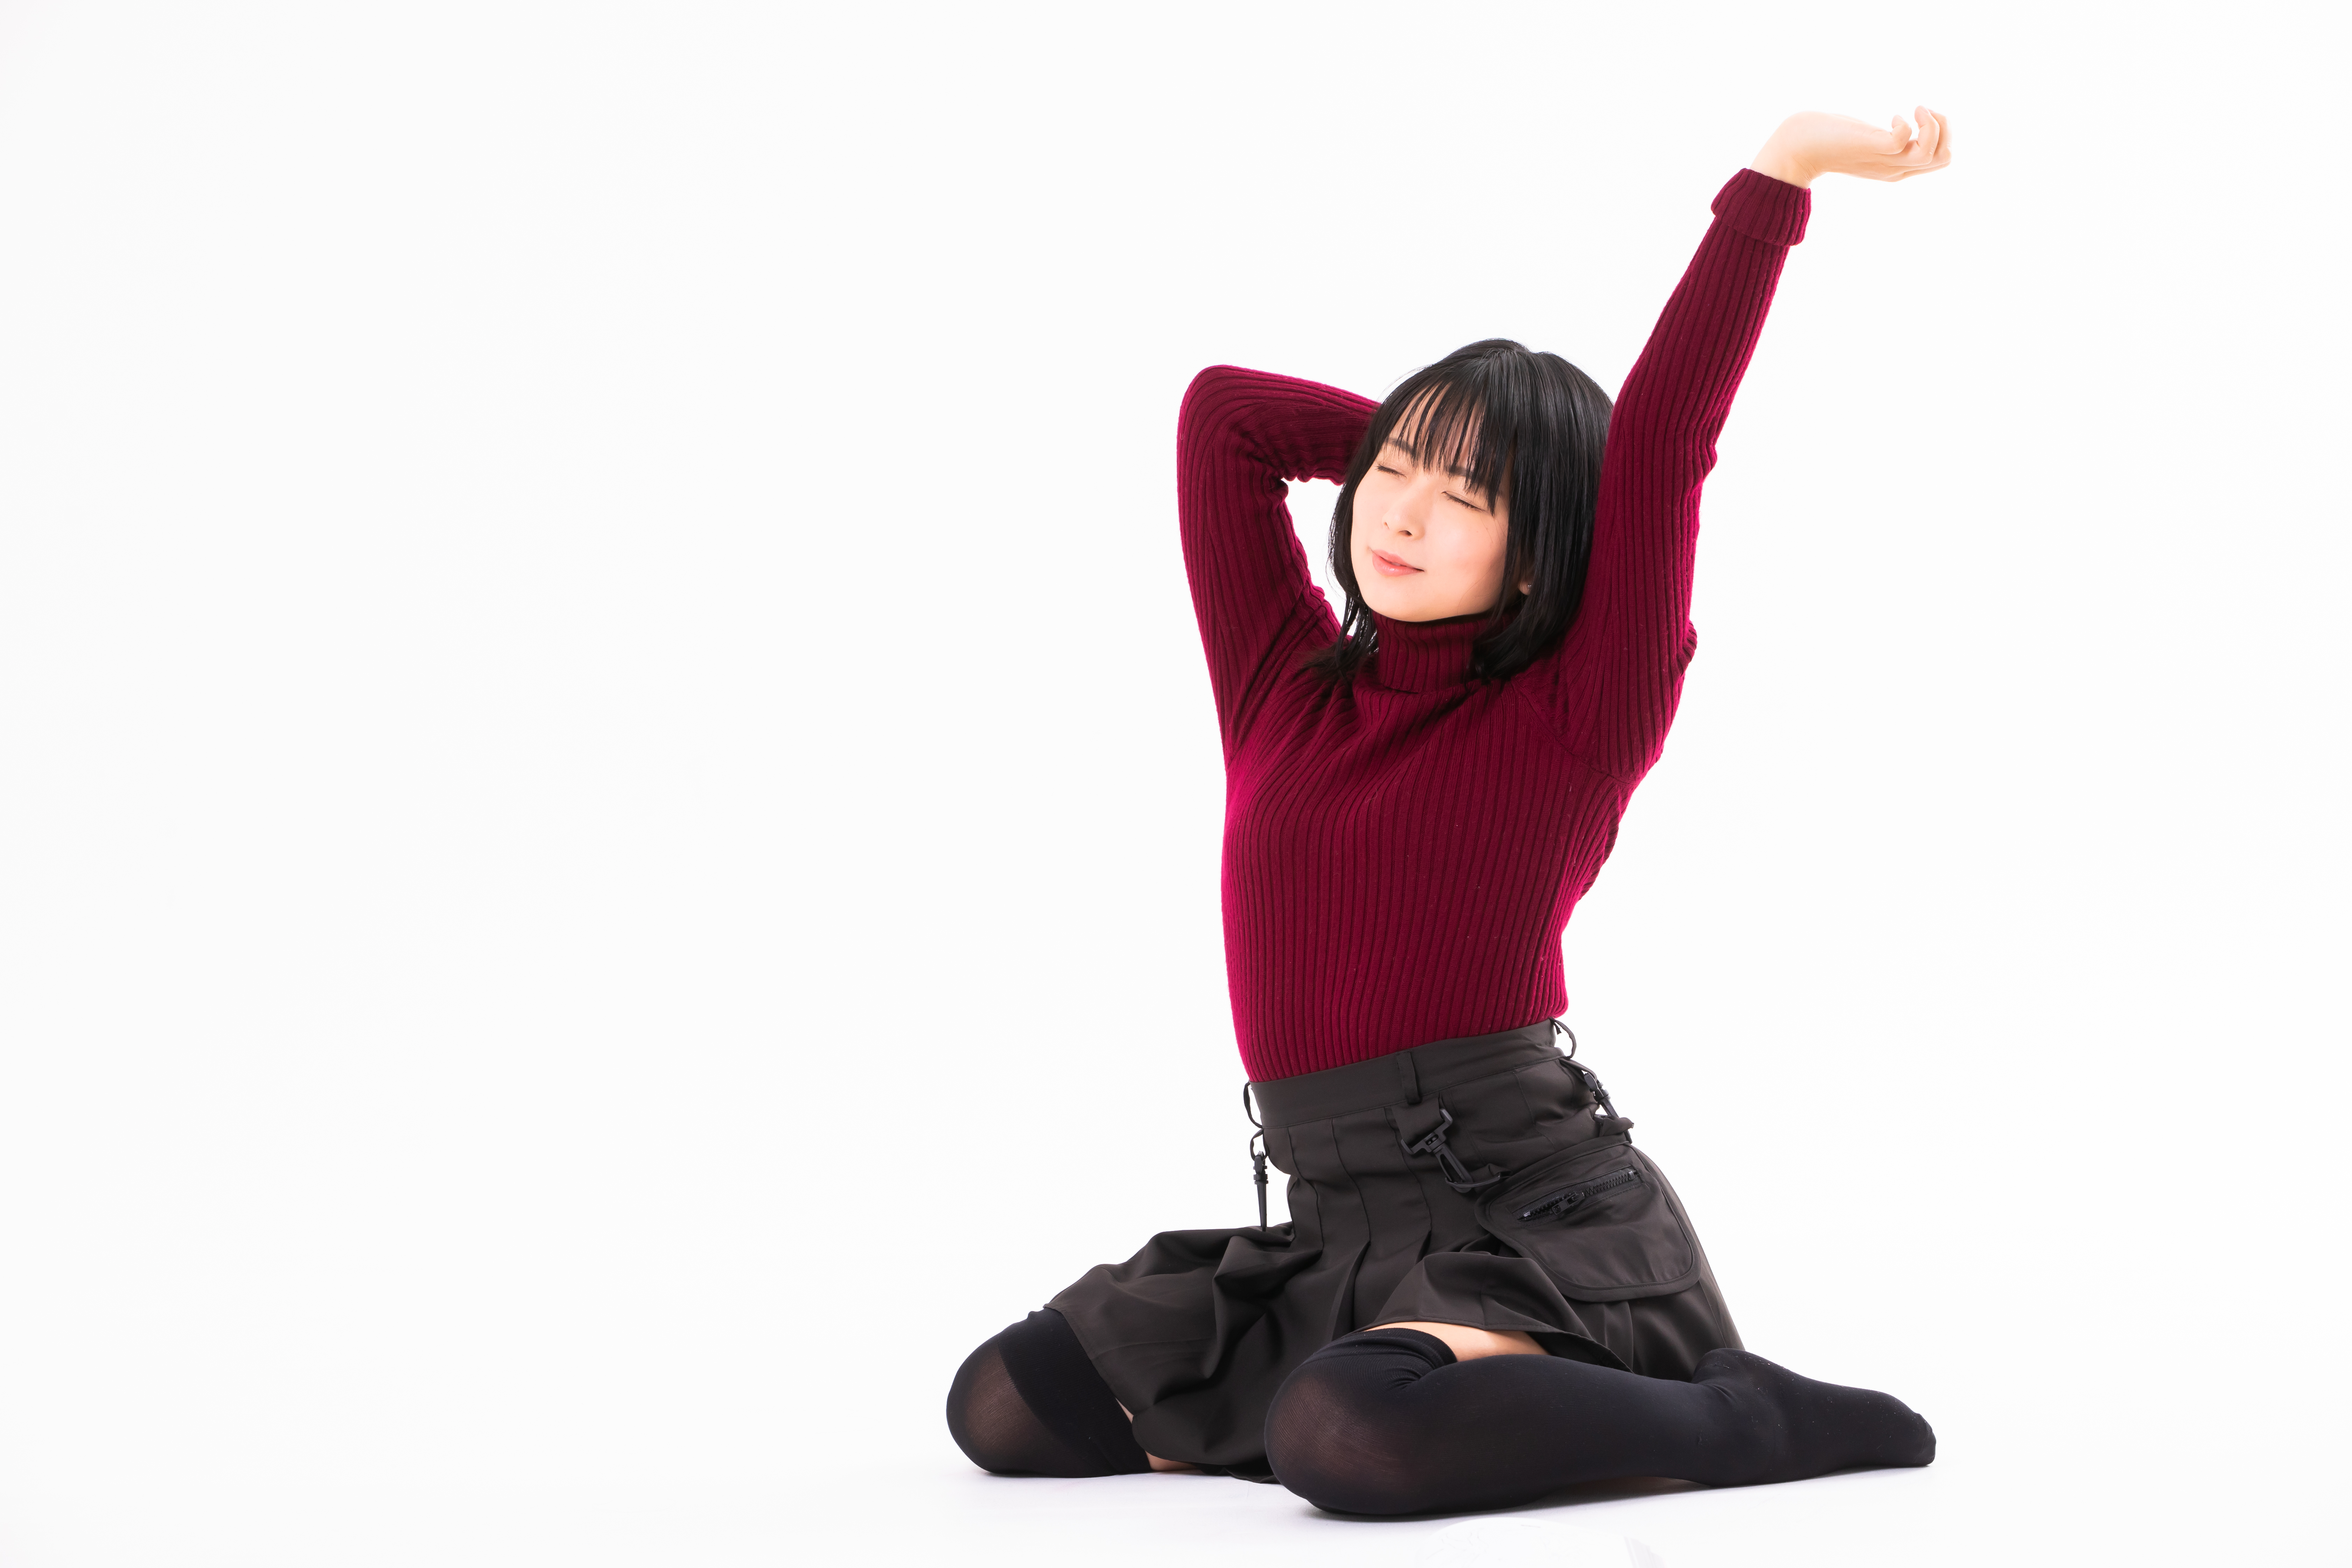
woman, red, shoulder, sitting, standing, joint, arm, leg, knee, balance, happy, stock photography, dance, stretching, trousers, t shirt, physical fitness